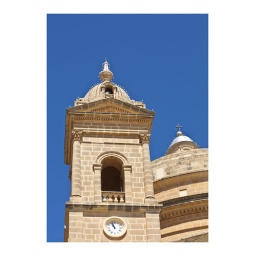
This is a typical site on Malta. Malta is full of wonderful buildings and against the blue sky